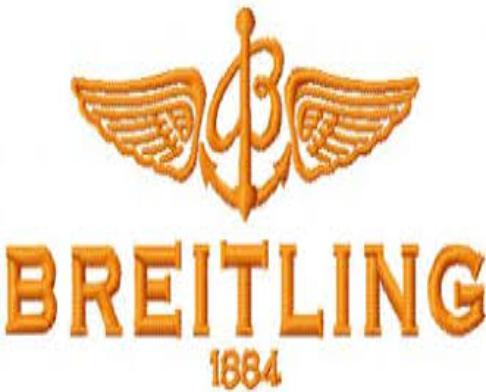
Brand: Breitling
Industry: Clothes